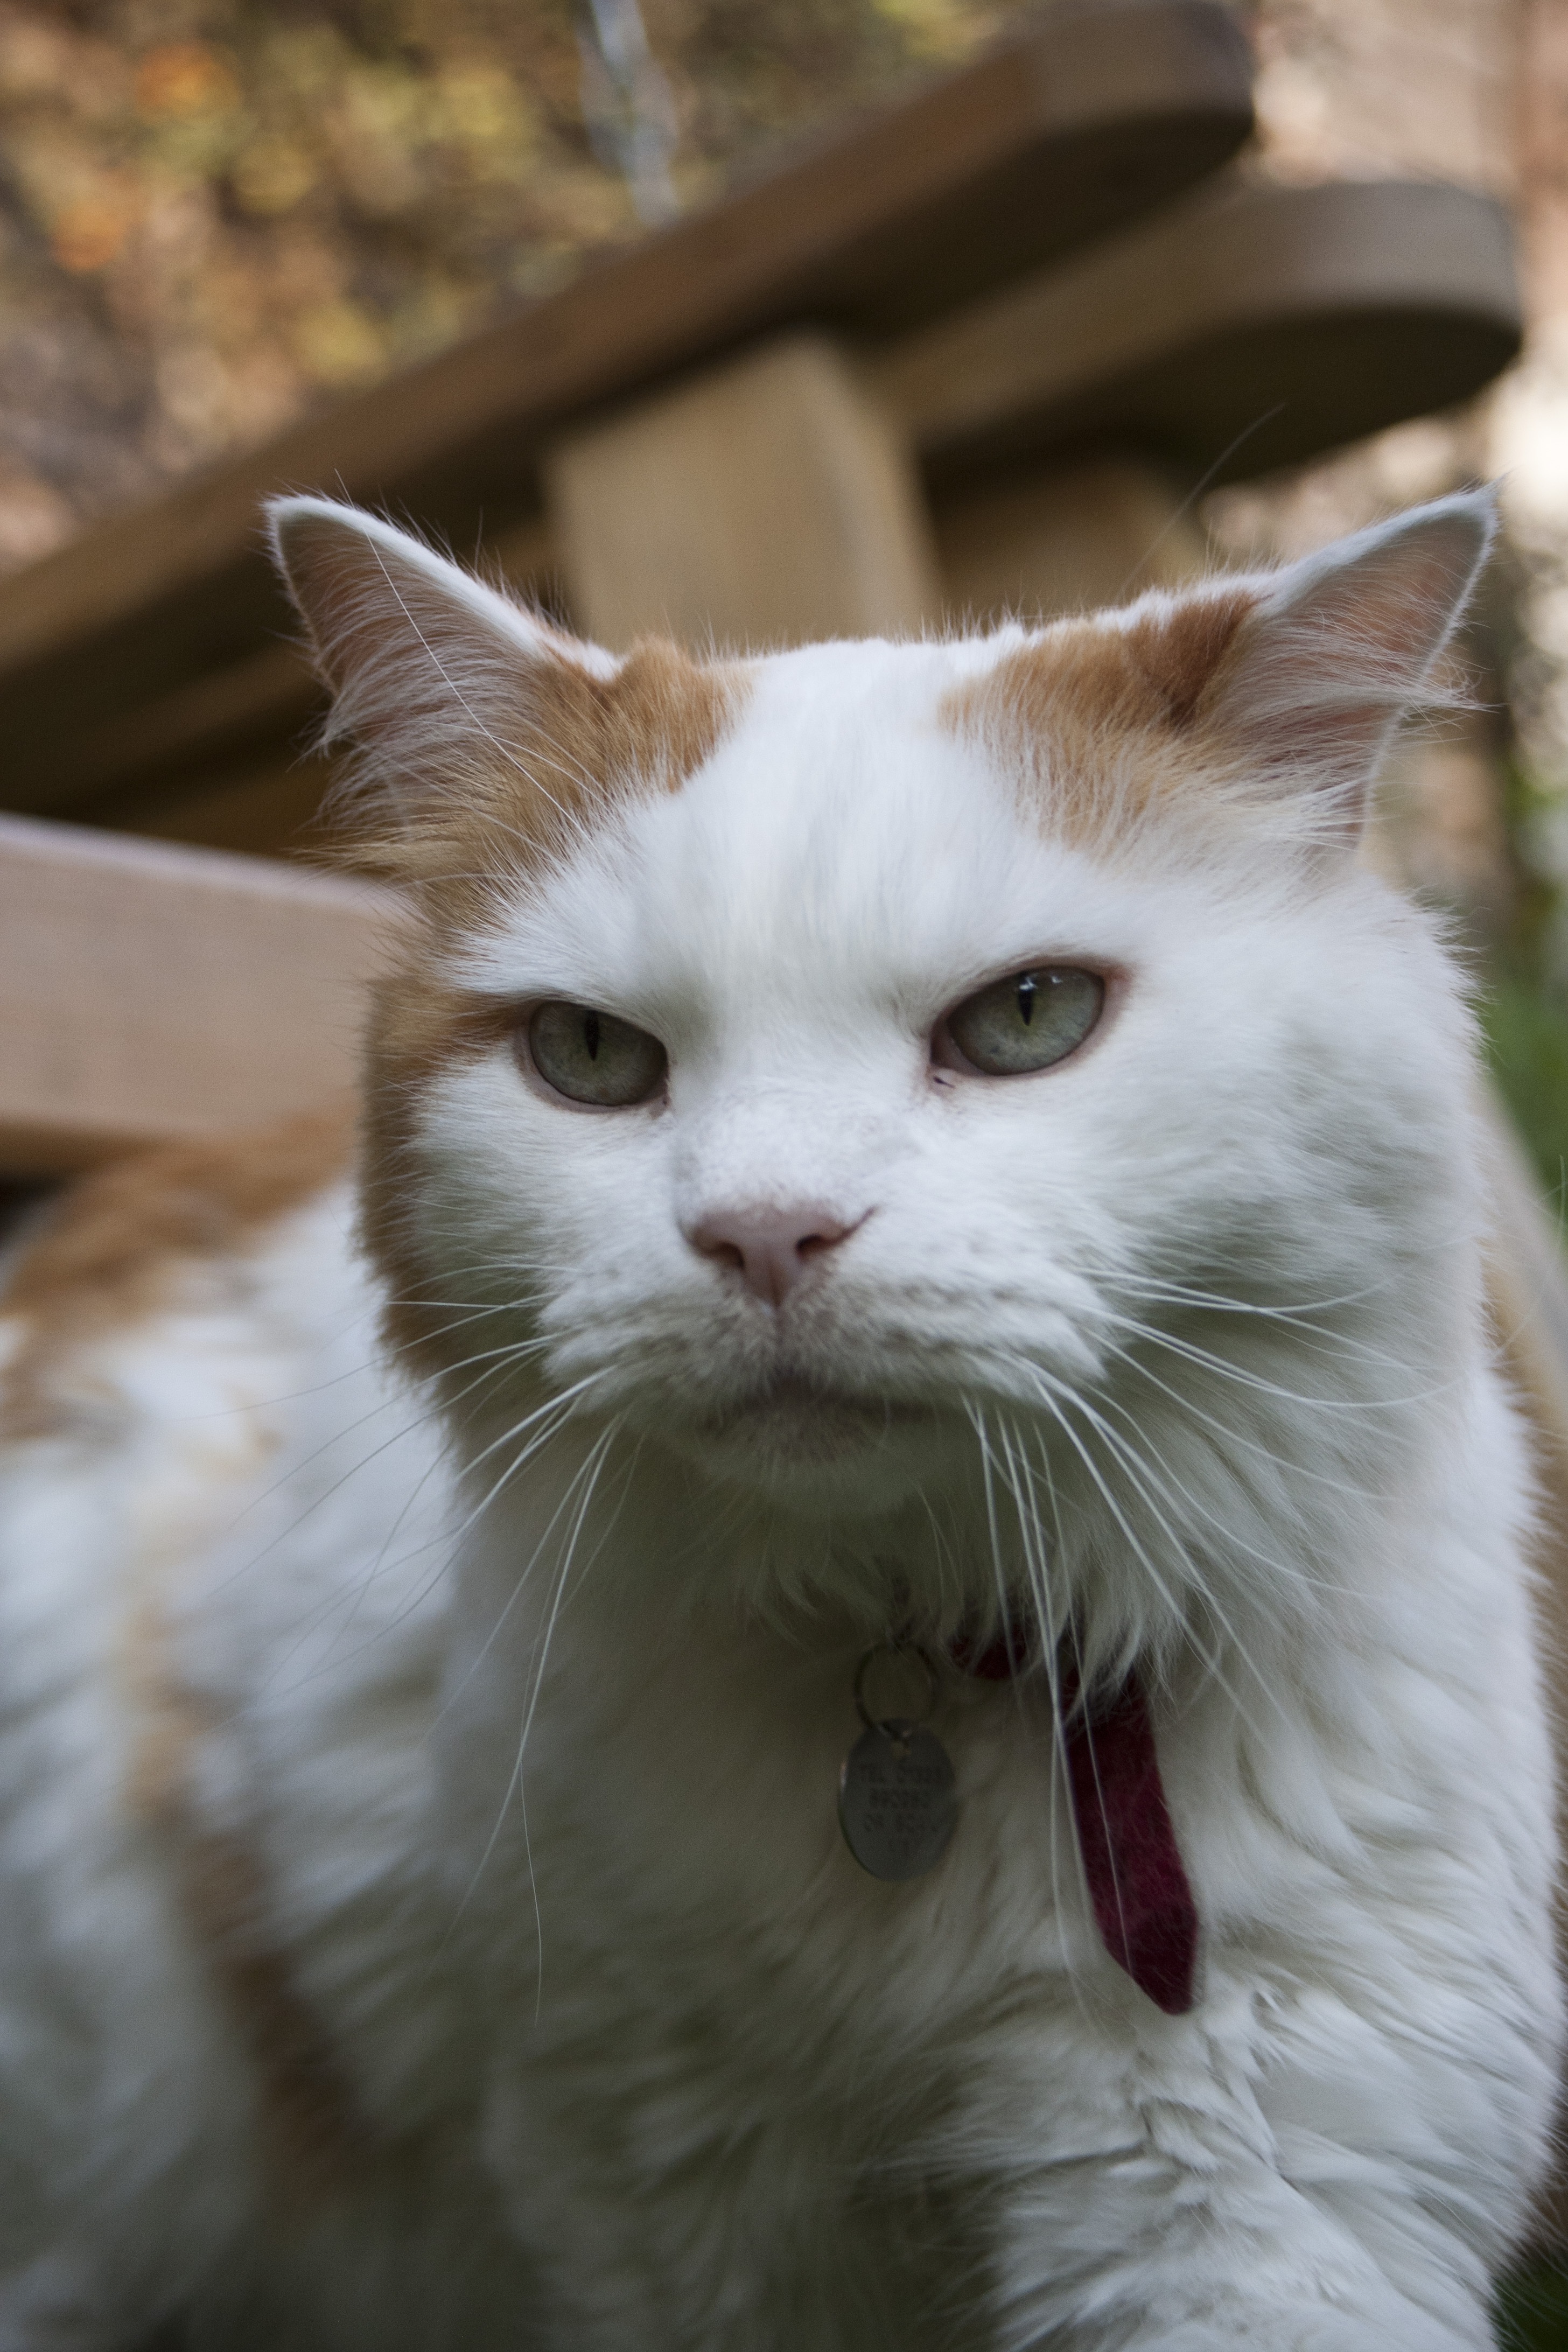
white, van, animal, cute, pet, fur, kitten, cat, feline, mammal, fauna, close up, nose, whiskers, kitty, furry, vertebrate, domestic, turkish, turkish van, small to medium sized cats, cat like mammal, domestic short haired cat